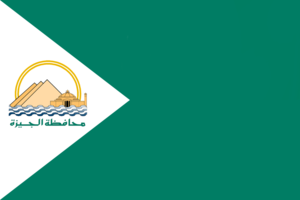
Gizeh, en arabe الجيزة, est une ville d'Égypte, située sur la rive gauche du Nil, face à la vieille ville du Caire.